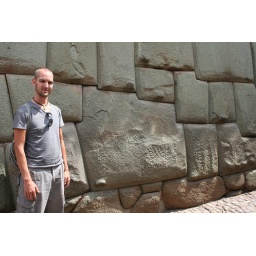
20061224 - Ola at 12-edged stone in Inka wall in Cusco